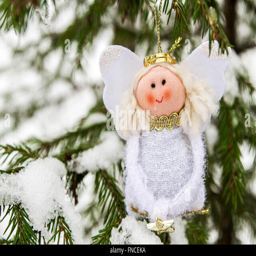
the angel on the christmas tree